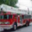
Label: truck